Georgia Walters

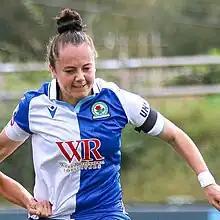
Walters in 2023

Georgia Walters (born 6 April 1993) is a Welsh footballer, who plays for Blackburn Rovers and the Wales national team. She has previously played for Swindon Town, Reading, Tranmere Rovers and Liverpool.